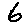
Label: 6